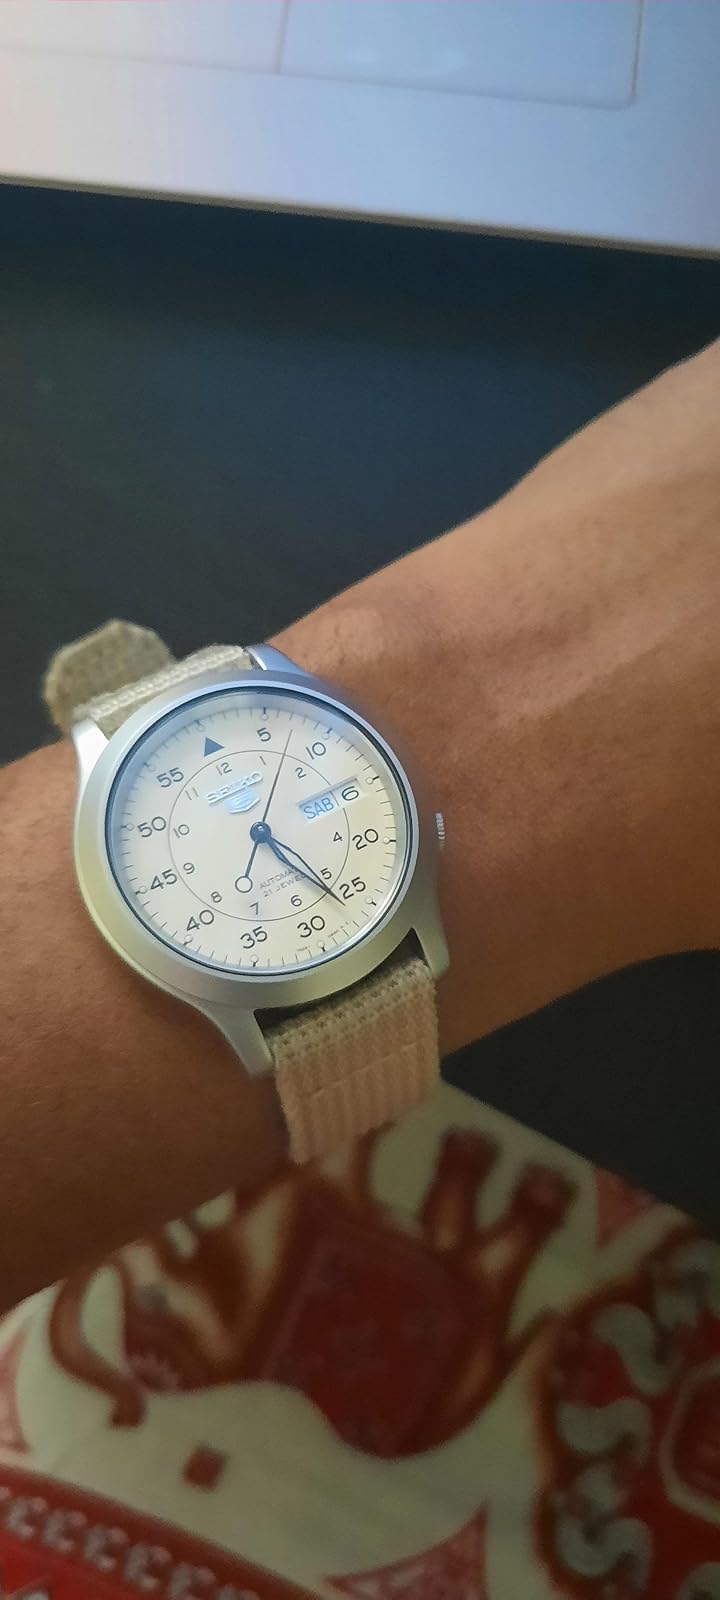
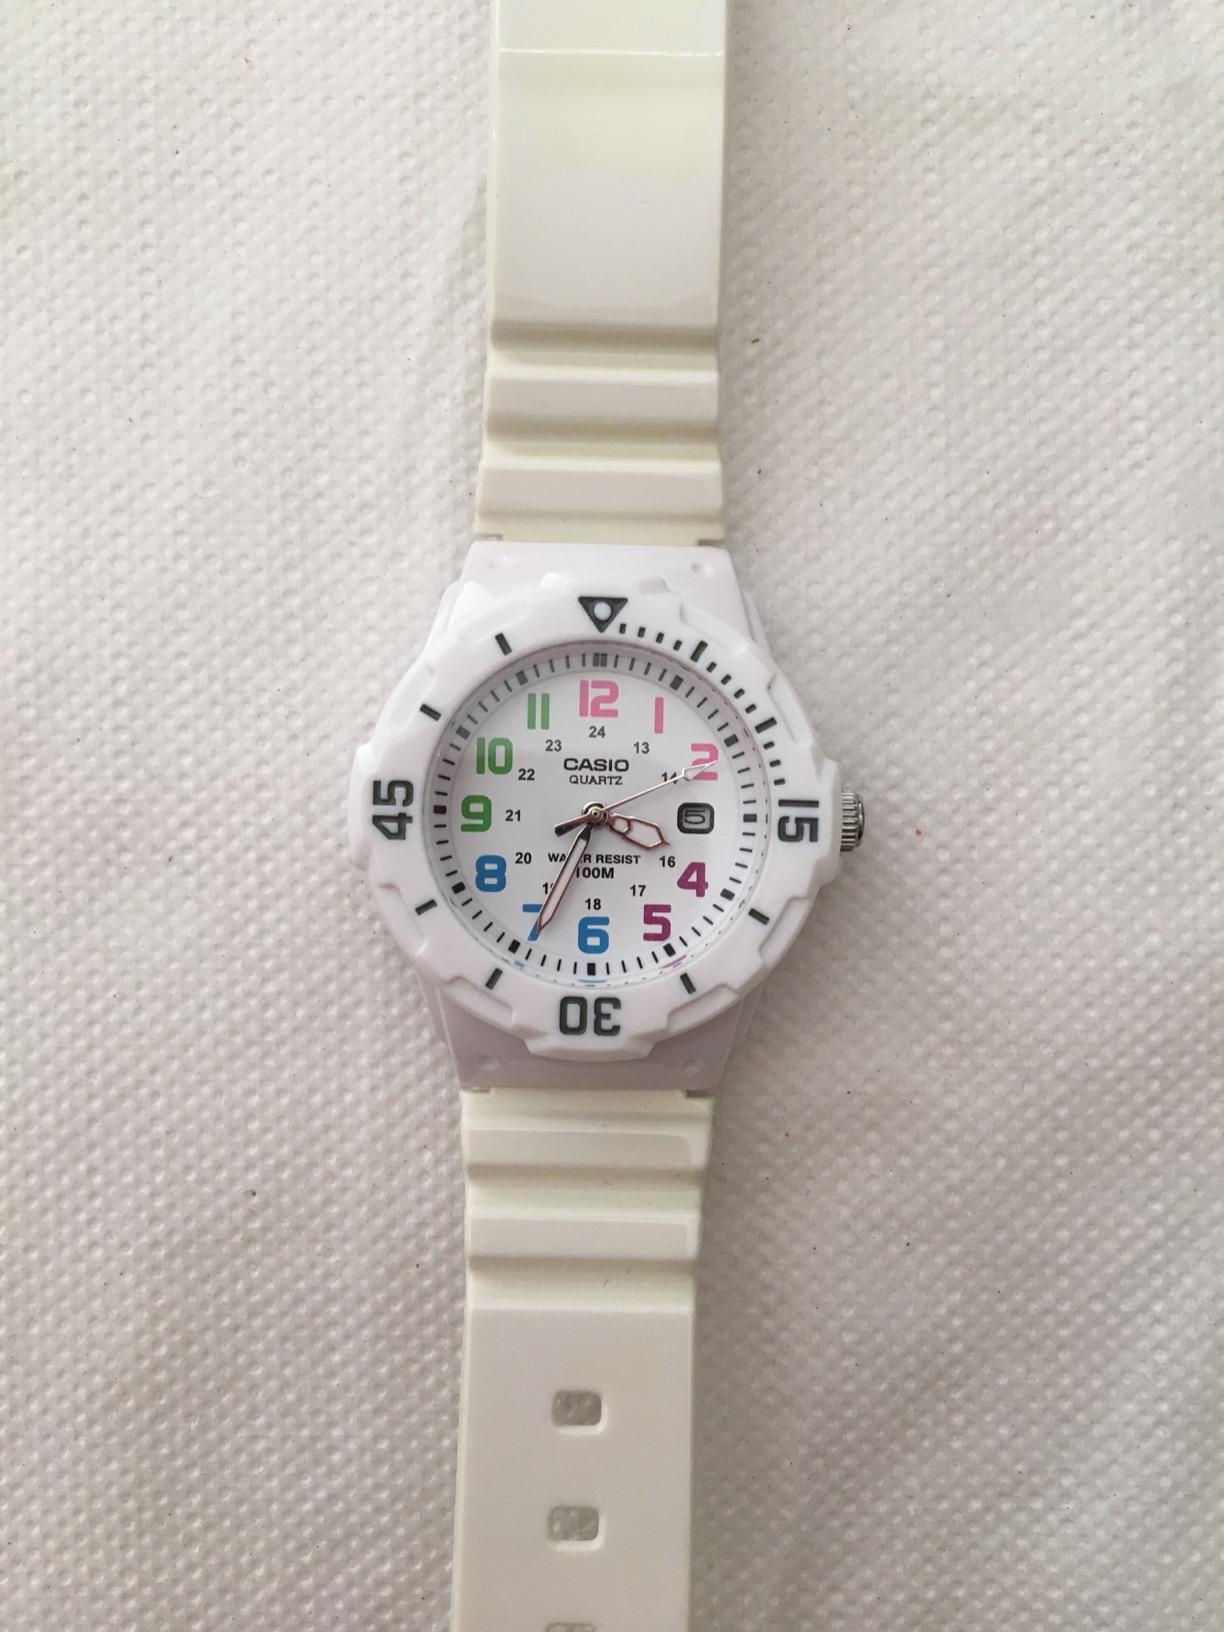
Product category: accessories_watch
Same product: no